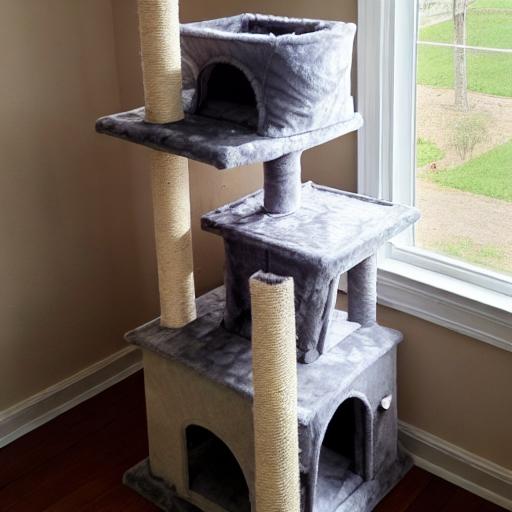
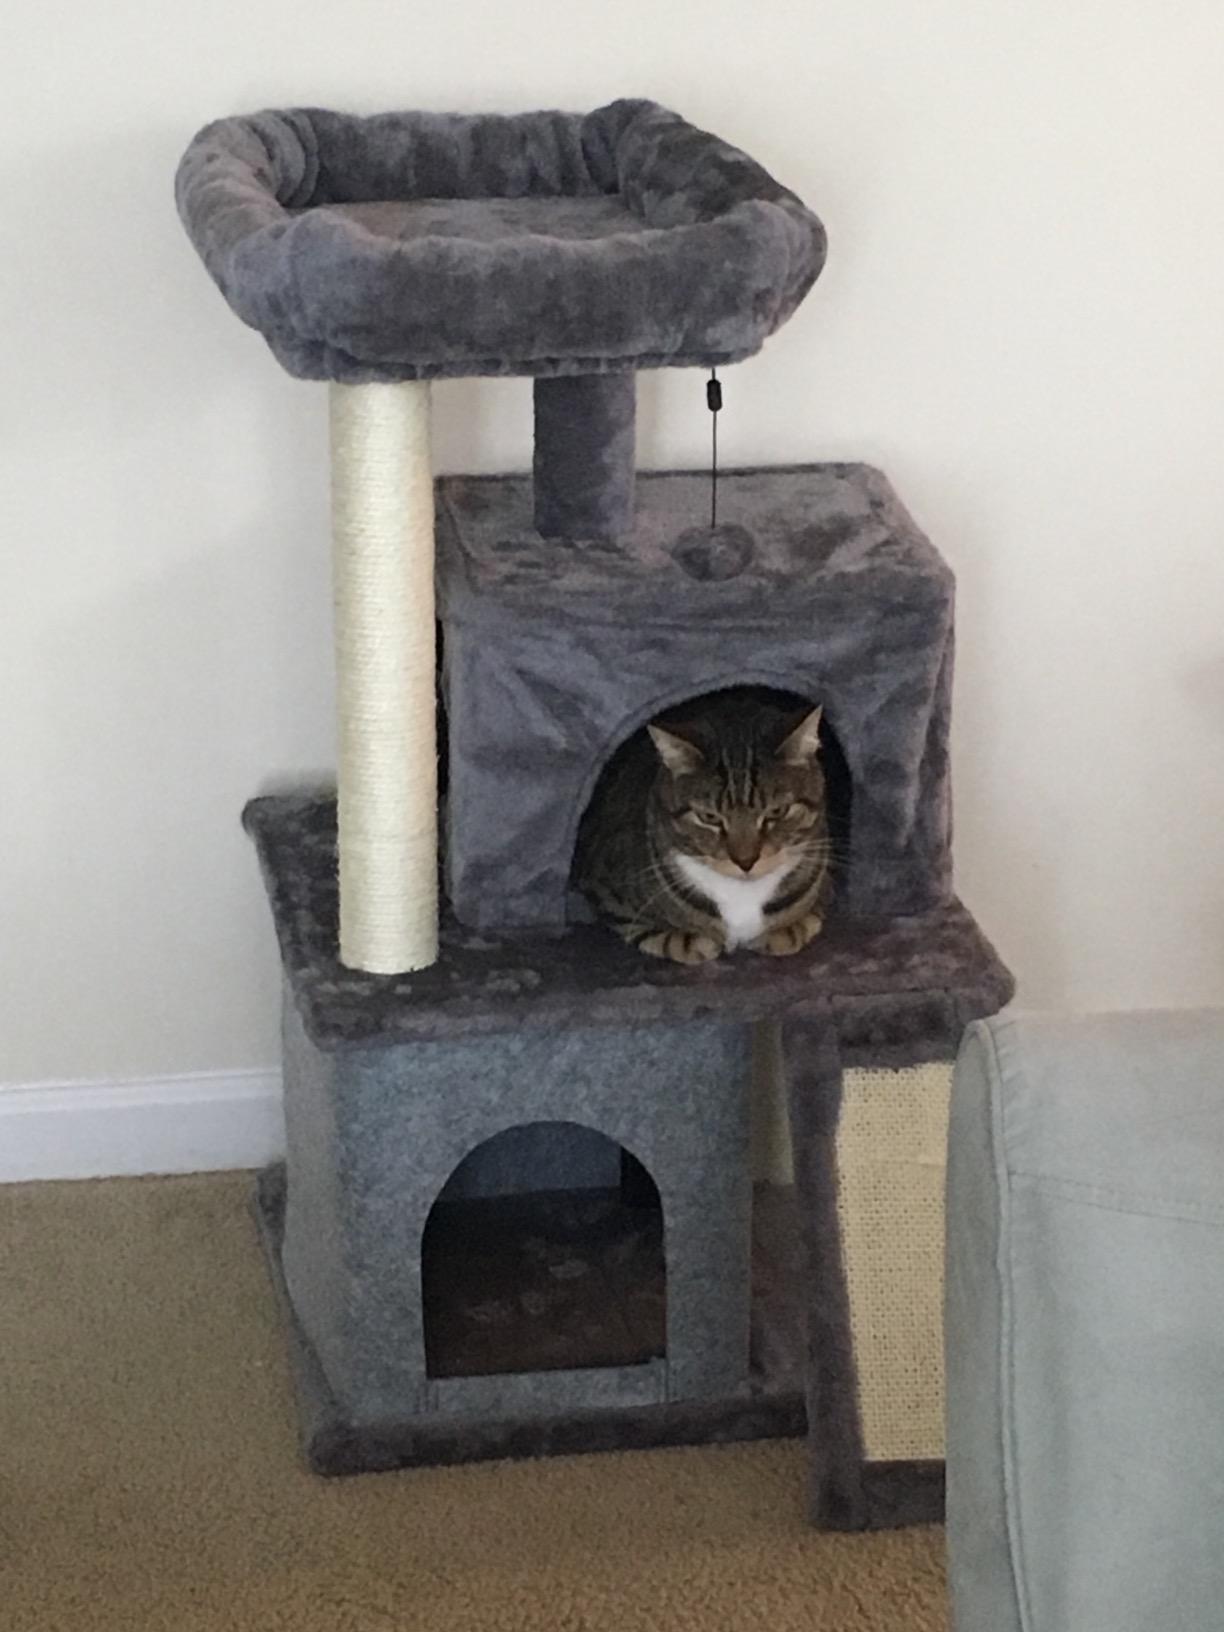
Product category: items_cat tree
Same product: no